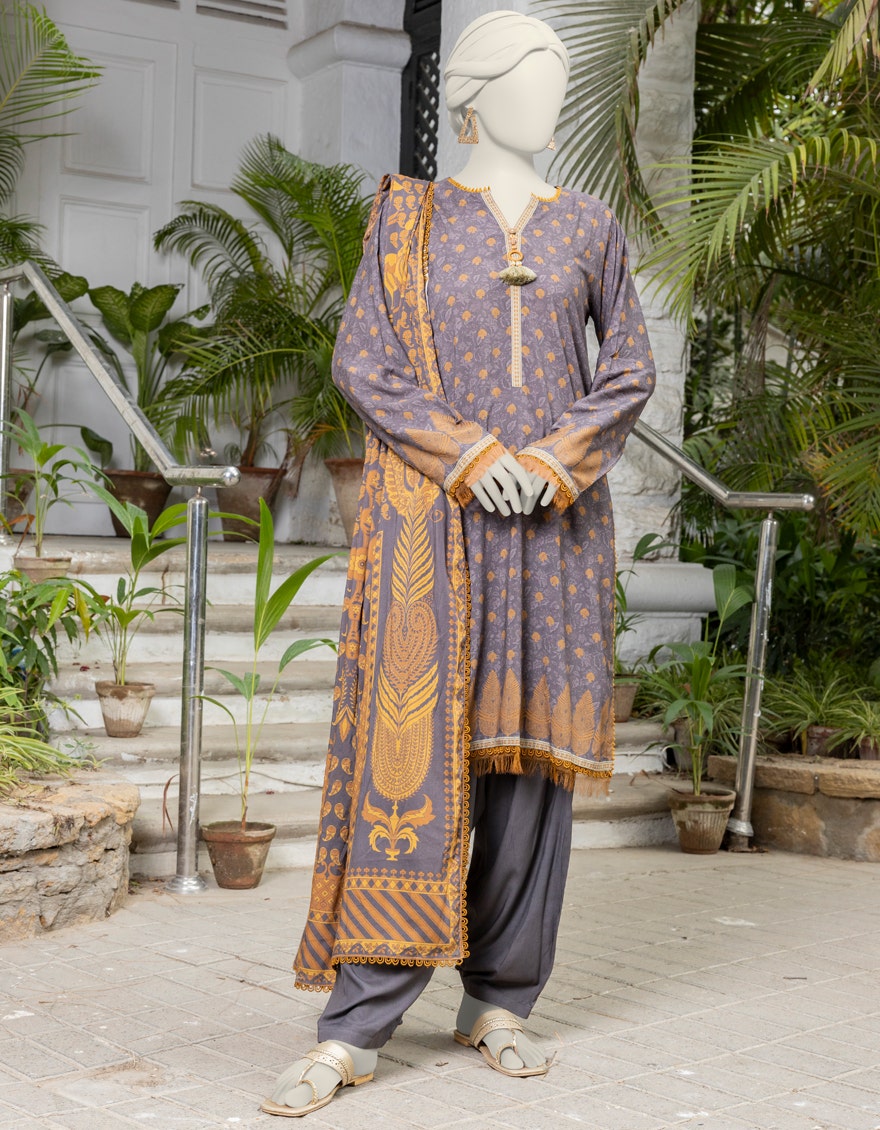
grey multi print cotton salwar suit